Taxi (TV series)

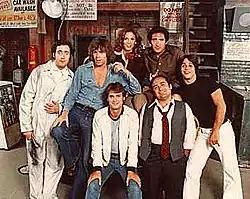
Cast of the debut season (ABC, 1978–79). From left to right: (back) Marilu Henner, Judd Hirsch; (front) Andy Kaufman, Jeff Conaway, Randall Carver, Danny DeVito, Tony Danza

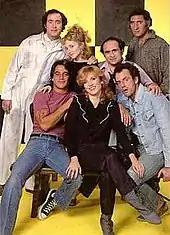
Cast of the final season (NBC, 1982–83). From left to right: (back) Kaufman, Carol Kane, DeVito, Hirsch; (front) Danza, Henner, Christopher Lloyd

Among the many guest stars, Ruth Gordon won an Emmy Award for her guest portrayal of Dee Wilcox in "Sugar Mama" (1979), and Eileen Brennan was nominated for an Emmy for her guest portrayal of Mrs. McKenzie in "Thy Boss's Wife" (1981).